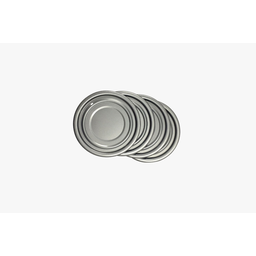
Label: metal